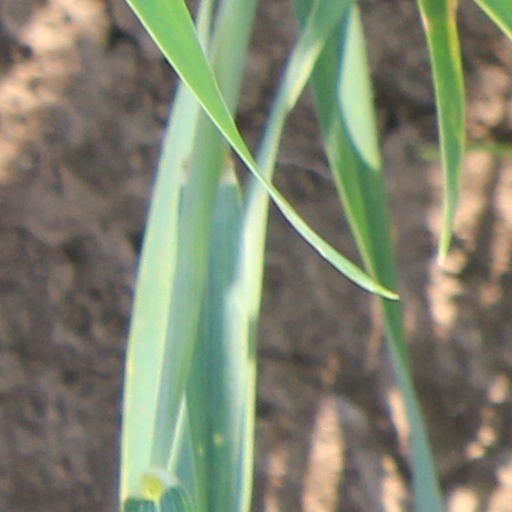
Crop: wheat